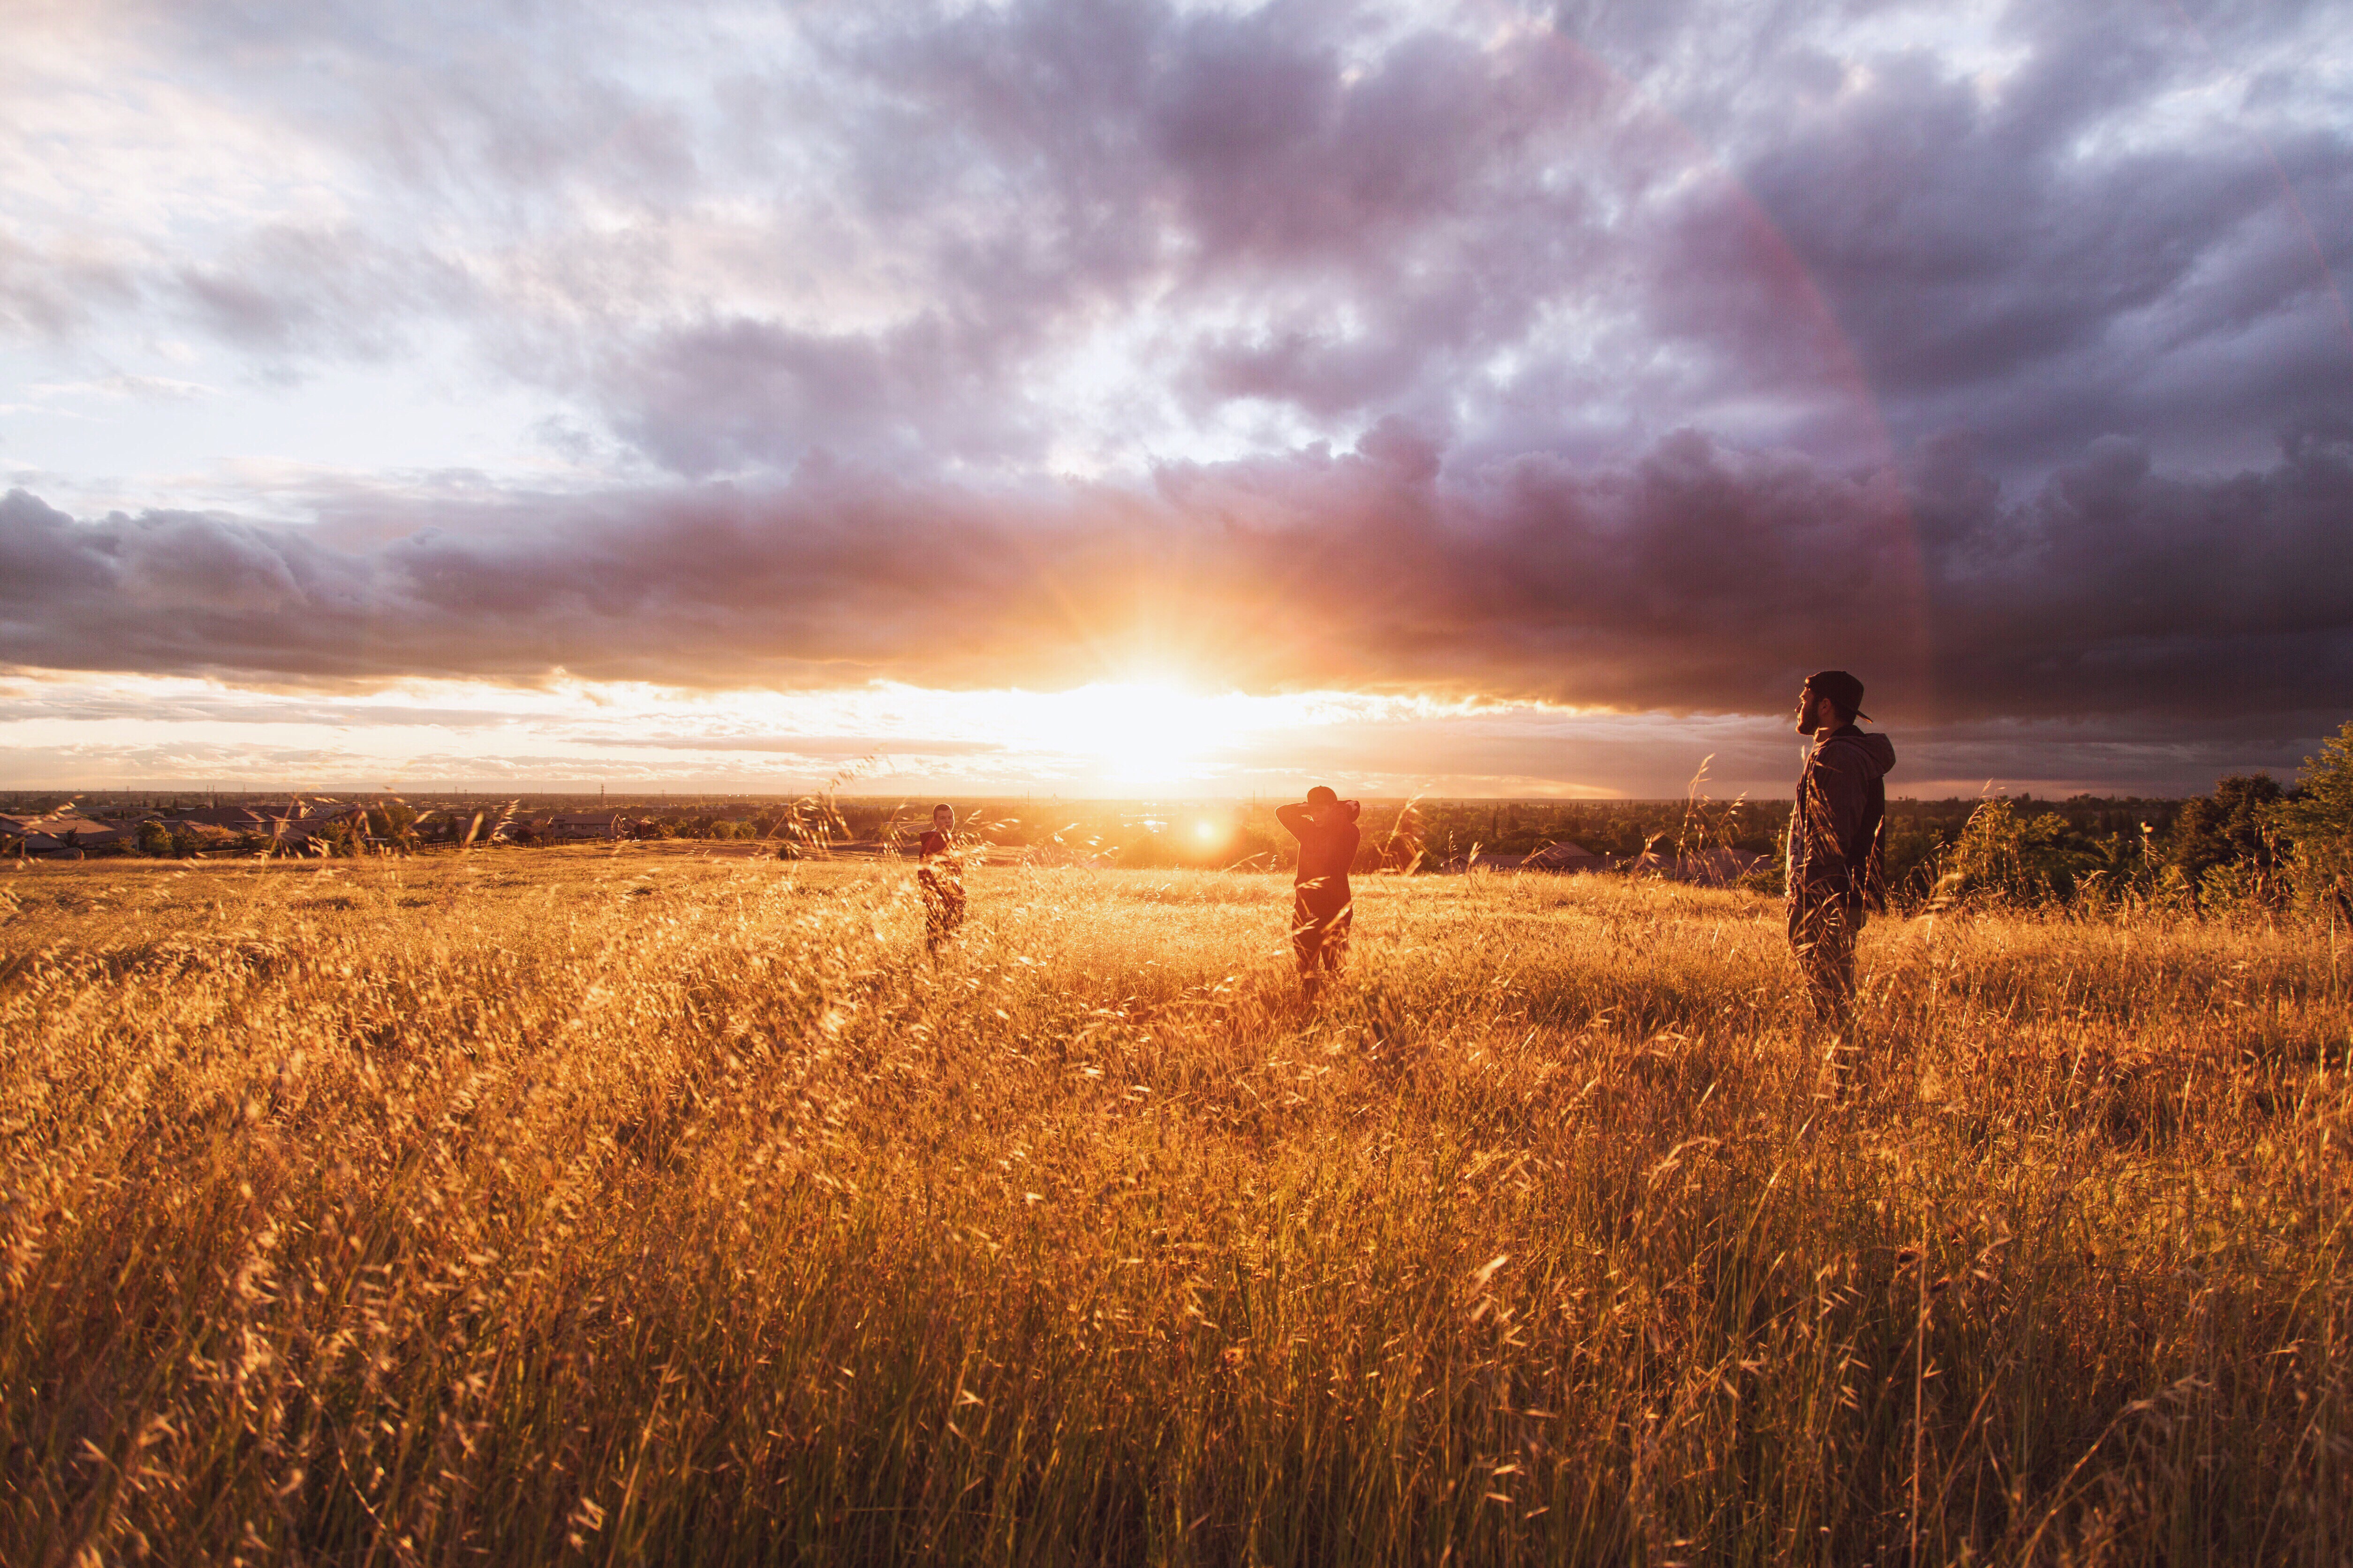
landscape, nature, grass, horizon, cloud, people, sky, sun, sunrise, sunset, field, meadow, prairie, countryside, sunlight, morning, wind, dawn, summer, dusk, environment, evening, rural, harvest, crop, agriculture, savanna, plain, farmland, grassland, habitat, steppe, rural area, natural environment, atmospheric phenomenon, grass family